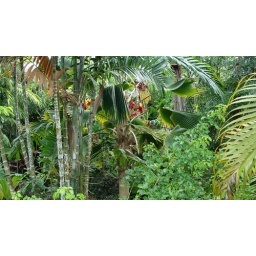
More flowers &amp;amp; trees around the restaurant